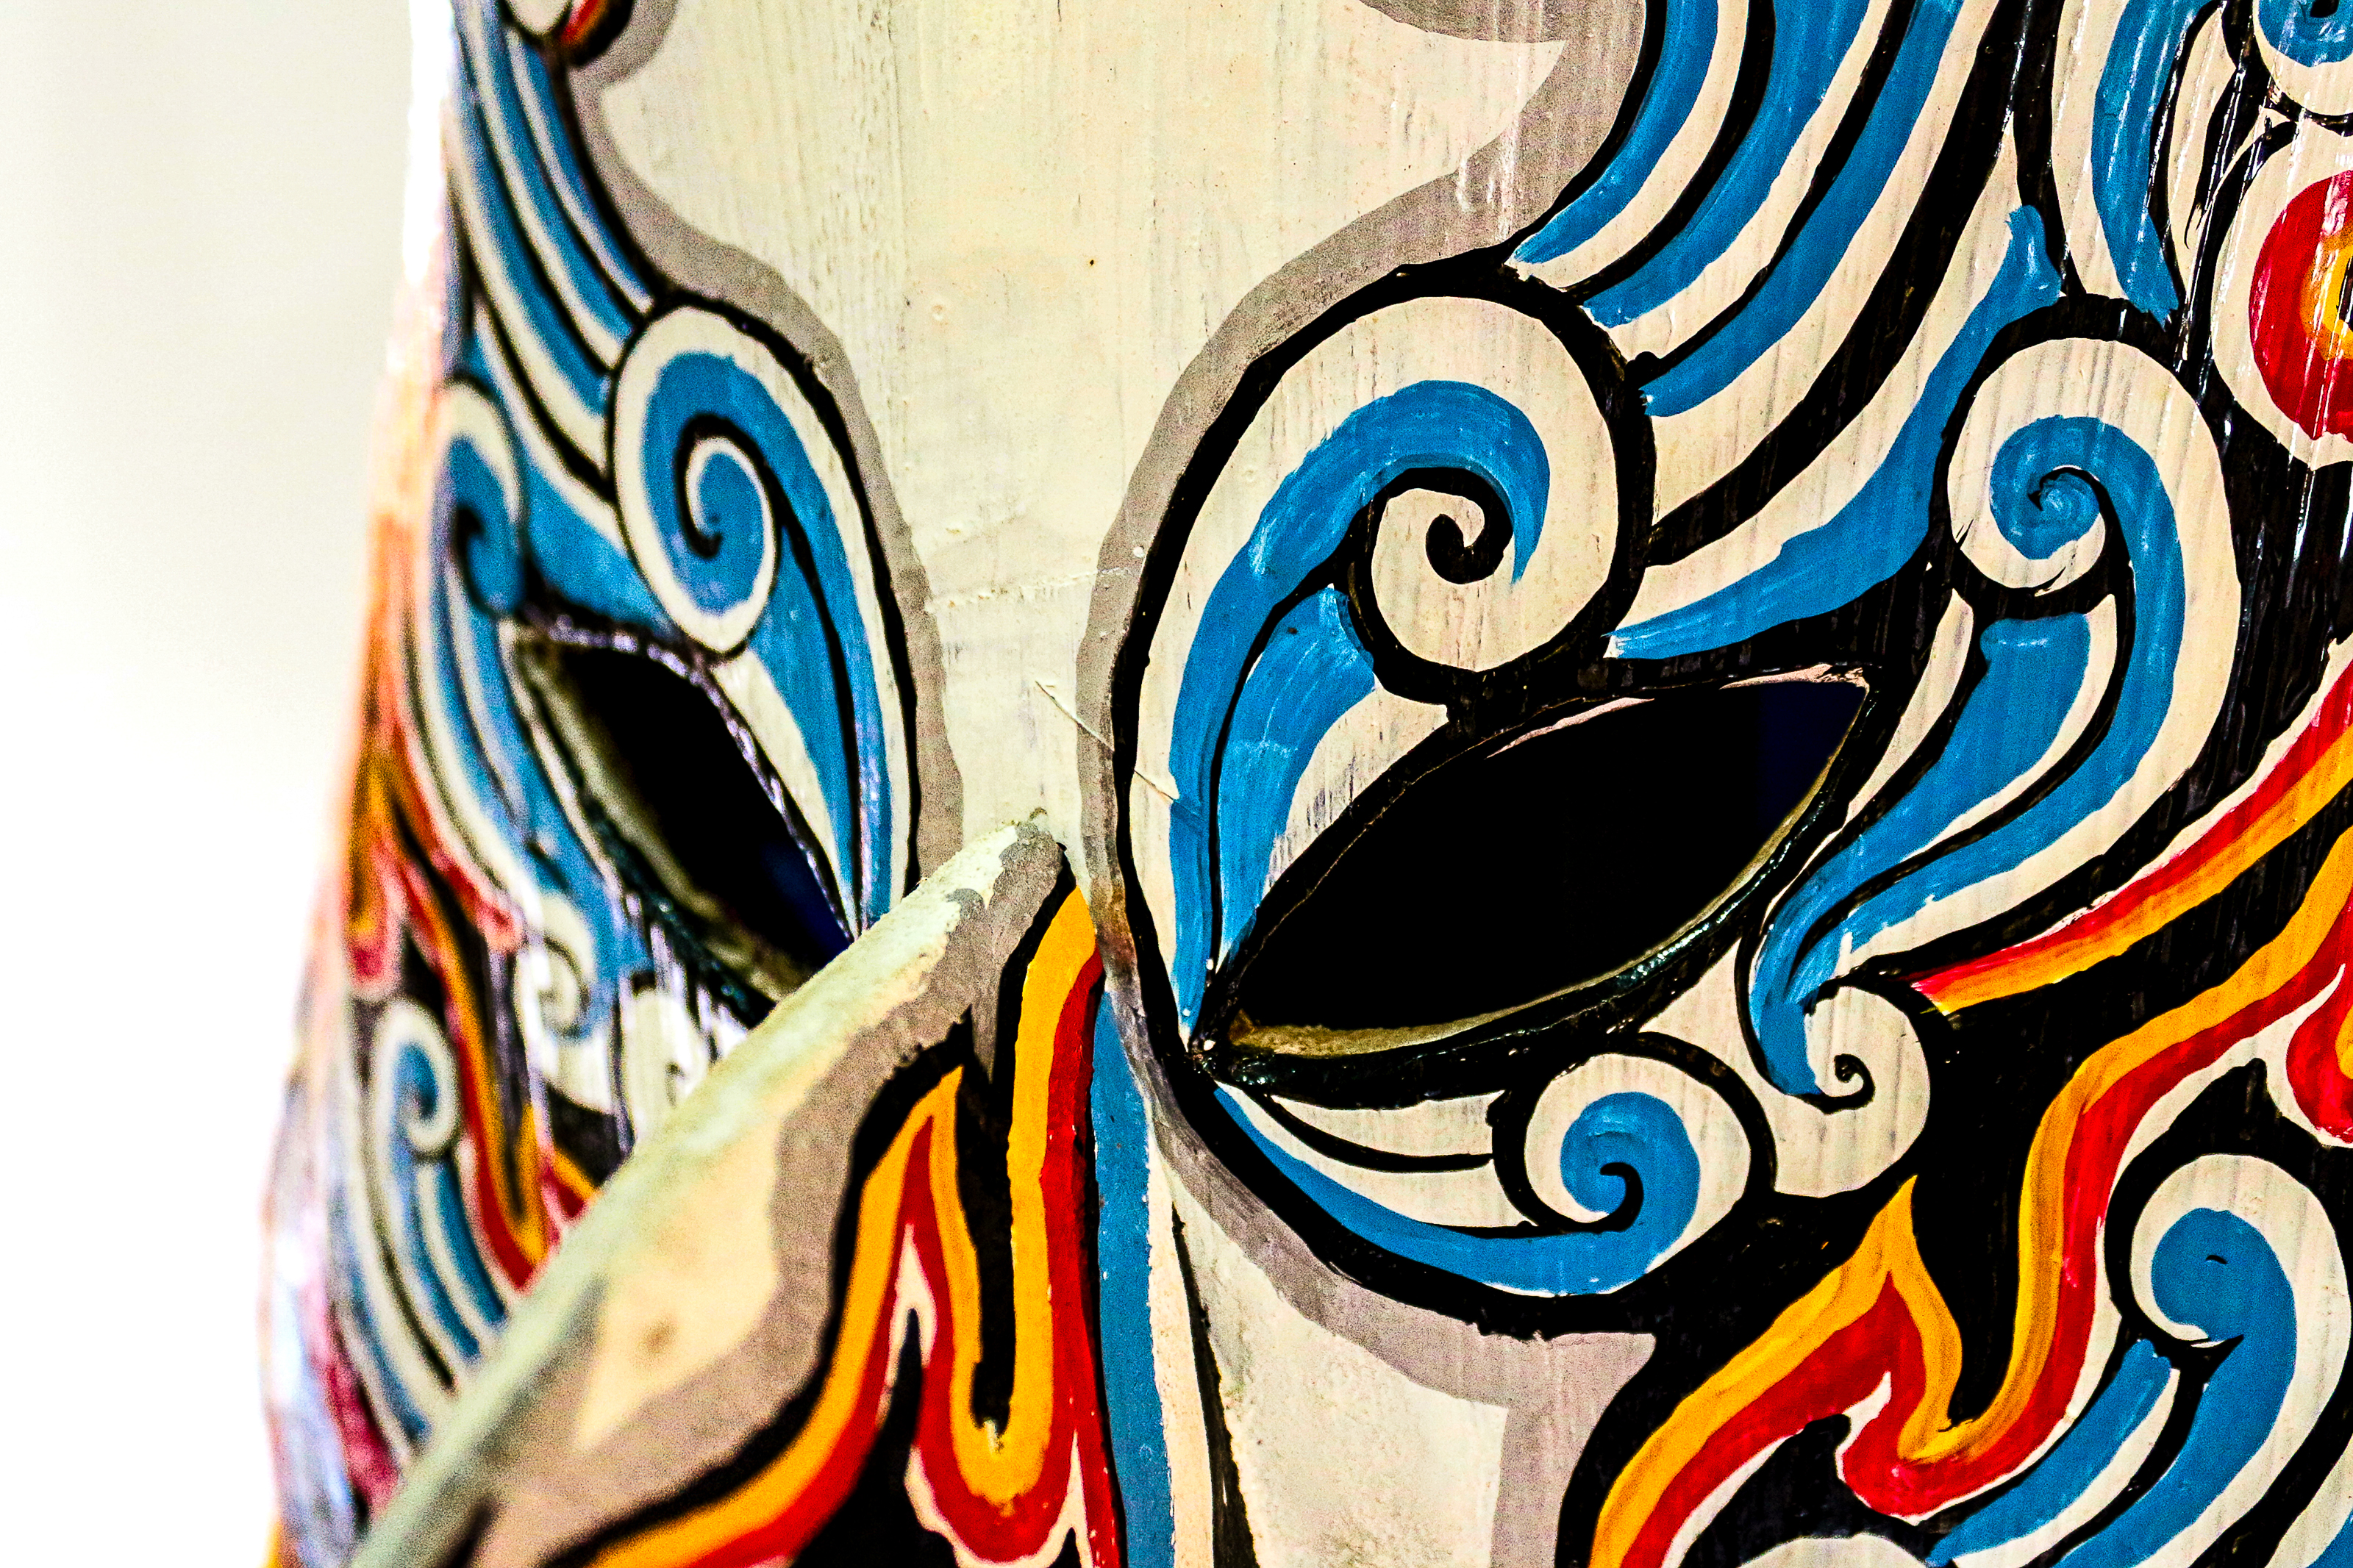
festival, mask, culture, thailand, asia, monster, thai, costume, art, ghost, ancient, colorful, asian, people, traditional, halloween, tradition, fashion, beauty, dress, phi, cloth, khon, clothing, performance, cultural, dance, performing, background, travel, modern art, headgear